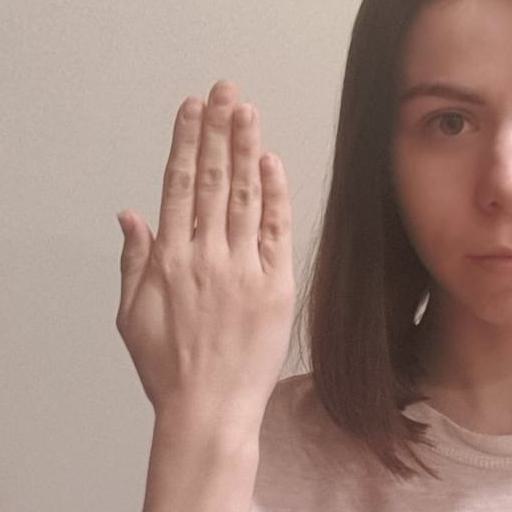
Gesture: stop_inverted